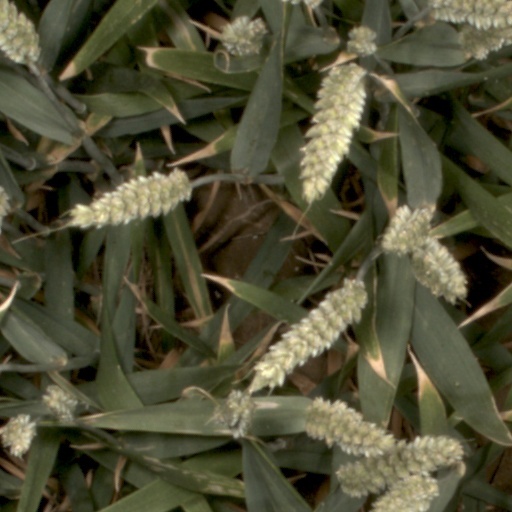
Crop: wheat